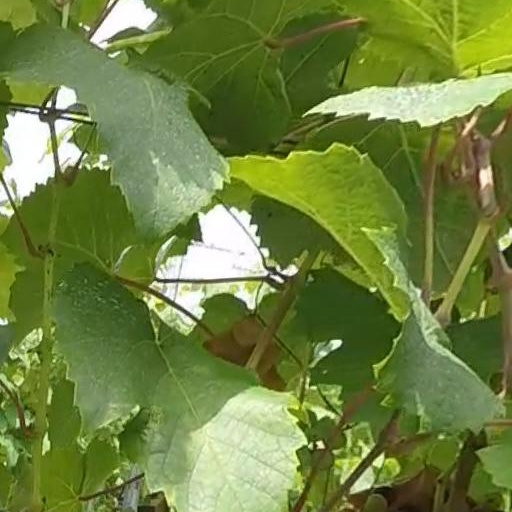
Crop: grape